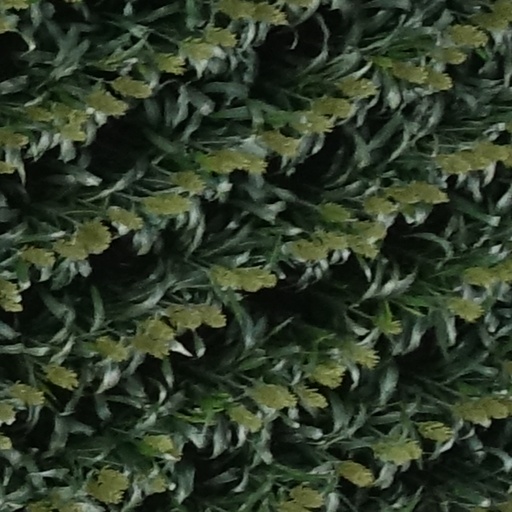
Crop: sorghum